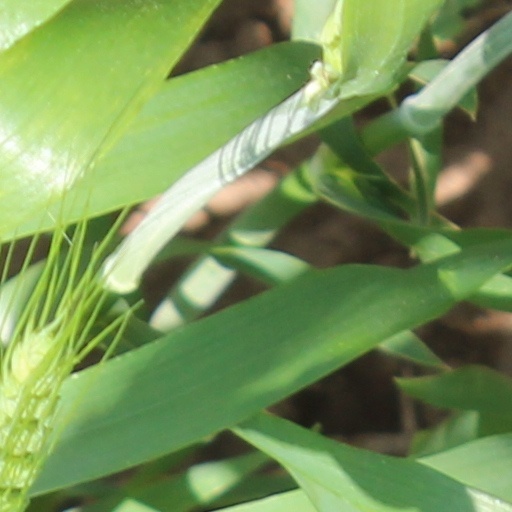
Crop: wheat